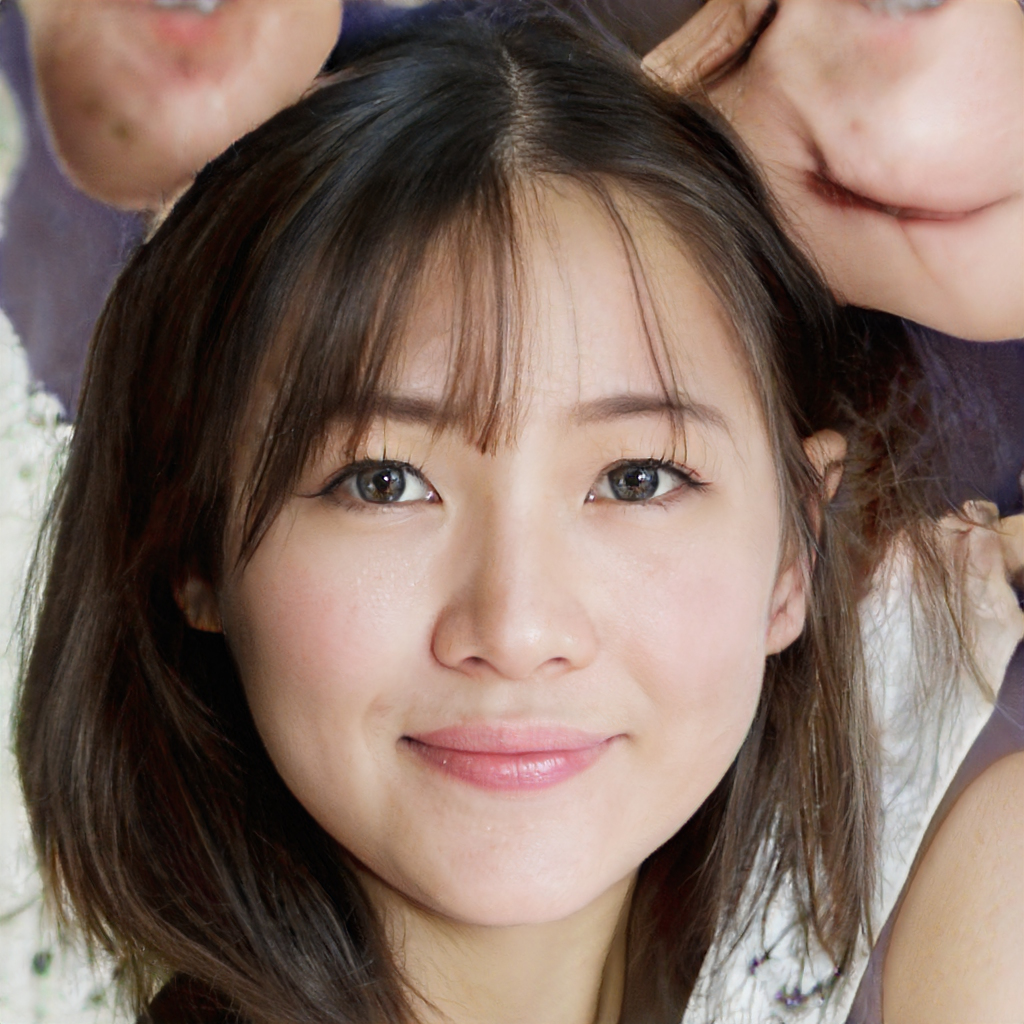
Gender: Female